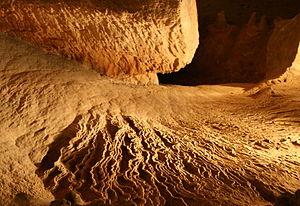
Gour à Endless Caverns, Virginie, Etats-Unis